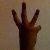
The image shows a hand gesture representing the number 6 in Indian Sign Language.